Gaa Paa

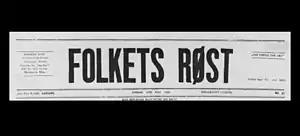
In an effort to dodge a prohibition from the US Mail, "Gaa Paa" was forced to change its name to "Folkets Røst" in 1918.

In contrast to the overwhelming majority of the Norwegian-American press, "Gaa Paa" maintained an anti-war orientation even after American entry into World War I in April 1917. While taking a position of "undiscriminating hate" of "German junkerdom, English aristocracy, and American money power," primary editor Emil Mengshoel expressed sympathy for Minneapolis socialists who dared to resist conscription. The paper never was so bold as to explicitly advocate resistance to registration and the draft, instead attempting to toe the fine line of legality while remaining true to the anti-militarist St. Louis proclamation of the Socialist Party of America.